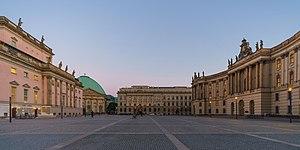
La Bebelplatz est une place publique de Berlin, en Allemagne. Elle correspondait à ce qui est aussi connu sous le nom de Forum Fridericianum. La place est sur le côté sud de l'avenue Unter den Linden, l'un des axes principaux est-ouest dans le centre de la ville. Elle est délimitée à l'est par l'opéra d'État, à l'ouest par des bâtiments de l'université Humboldt et, au sud, par la cathédrale Saint-Edwige, la plus ancienne église catholique de Berlin.